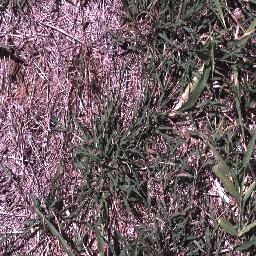
Label: negative